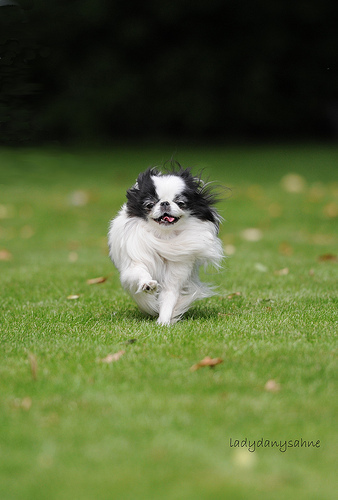
Animal: dog
Breed: japanese_chin